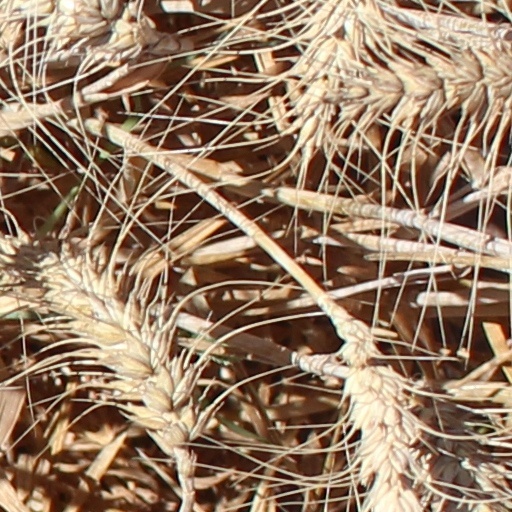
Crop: wheat